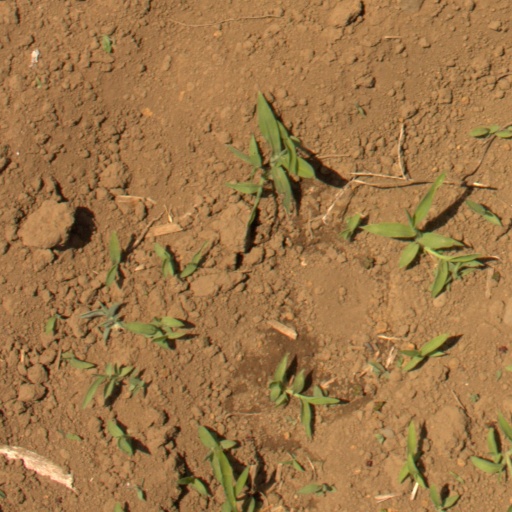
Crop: Jerusalem artichoke